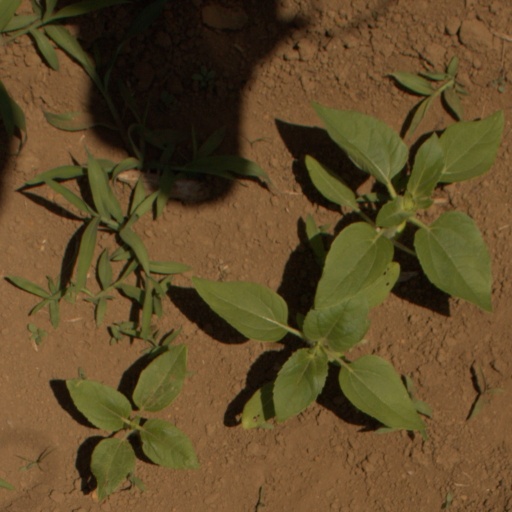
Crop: Jerusalem artichoke